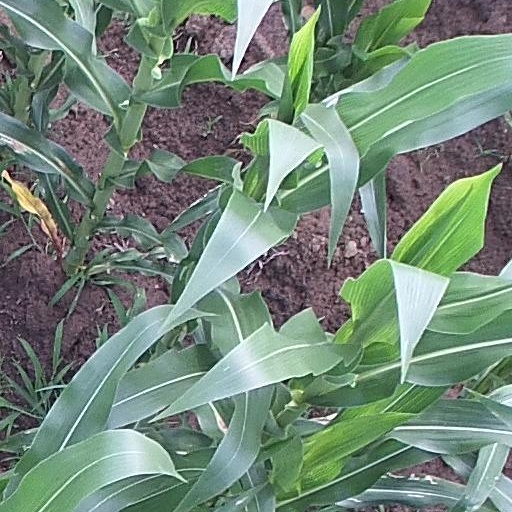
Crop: maize; corn